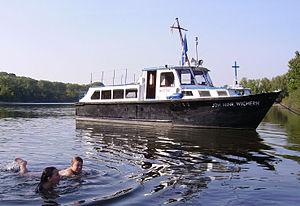
Johann Hinrich Wichern, né le 21 avril 1808 à Hambourg et décédé le 7 avril 1881 à Hambourg, est un théologien chrétien allemand, éducateur social, fondateur de la Mission intérieure de l’Église protestante d'Allemagne et de la « Rauhe Haus » à Hambourg. Il a également engagé des réformes du système pénitentiaire. De nos jours il est considéré comme l’un des fondateurs du mouvement des "maisons de secours" en Allemagne, dont les racines se rencontrent déjà chez Johannes Daniel Falk, également instigateur du Jugendsozialarbeit.